Alfred Wainwright

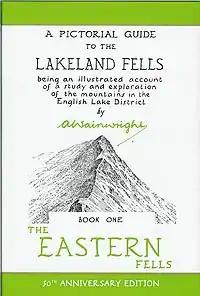
Book One of the "Pictorial Guide"

Alfred Wainwright was born in Blackburn, Lancashire, into a family which was relatively poor, mostly because of his stonemason father's alcoholism. He did very well at school (first in nearly every subject) although he left at the age of 13. While most of his classmates were obliged to find employment in the local mills, Wainwright started work as an office boy in Blackburn Borough Engineer's Department. He spent several years studying at night school, gaining qualifications in accountancy which enabled him to further his career at Blackburn Borough Council. Even when a child Wainwright walked a great deal, up to at a time; he showed a great interest in drawing and cartography, producing his own maps of England and his local area.